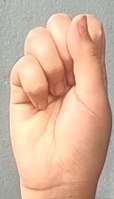
ASL sign: S